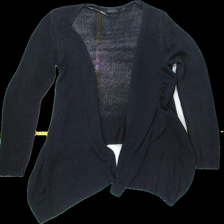
View: front
Type: Cardigan
Category: Ladies
Brand: Vero moda
Colors: Black
Material: 100% Acry
Pattern: Plain
Cut: Regular
Size: M
Season: All
Trend: No trend
Stains: No
Price range: <50
Recommended usage: Export